Describe the emotion expressed in this image:  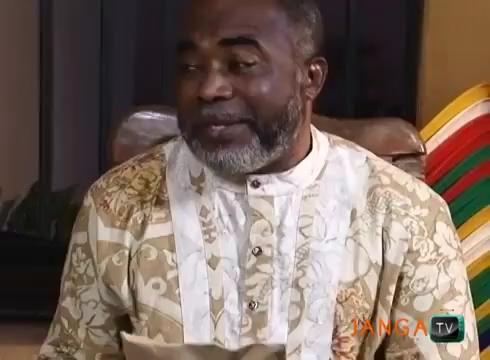
This person displays Suffering, valence and arousal with moderate intensity.